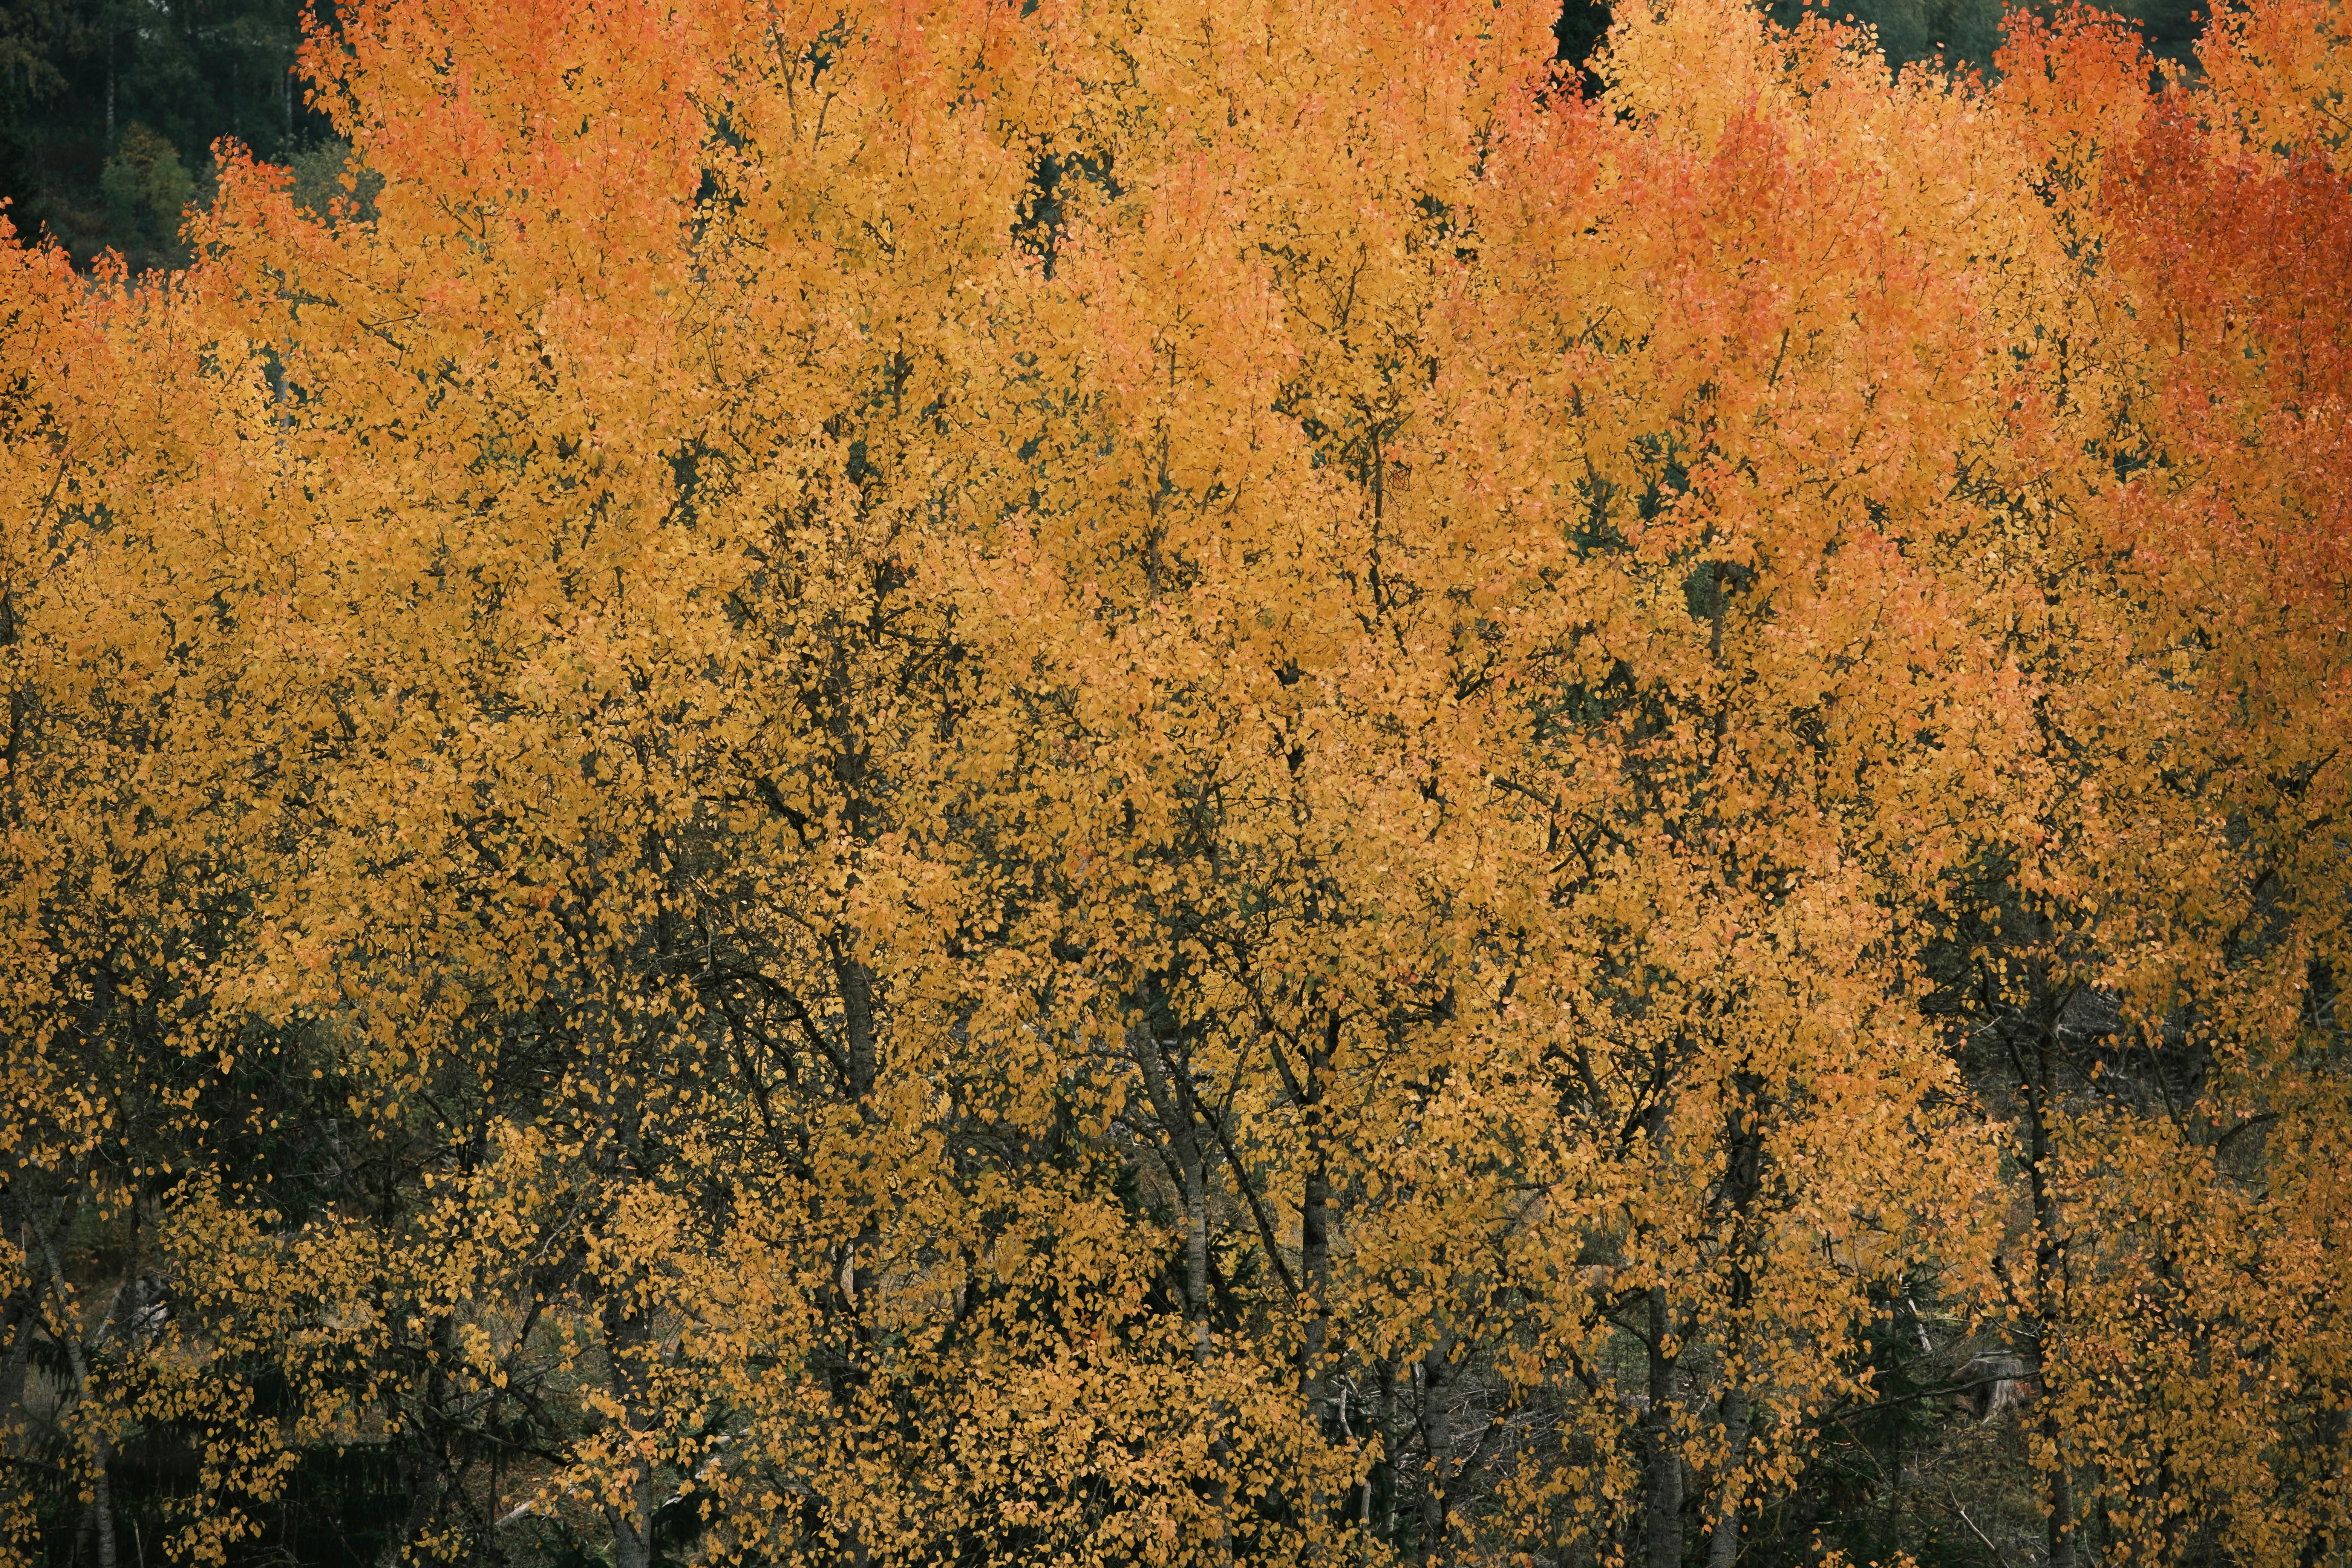
tree, plant, branch, amber, natural landscape, twig, vegetation, grass, woody plant, deciduous, Tints and shades, shrub, groundcover, flowering plant, temperate broadleaf and mixed forest, wood, landscape, rectangle, soil, pattern, grassland, People in nature, subshrub, art, autumn, wildflower, plant stem, forest, Northern hardwood forest, visual arts